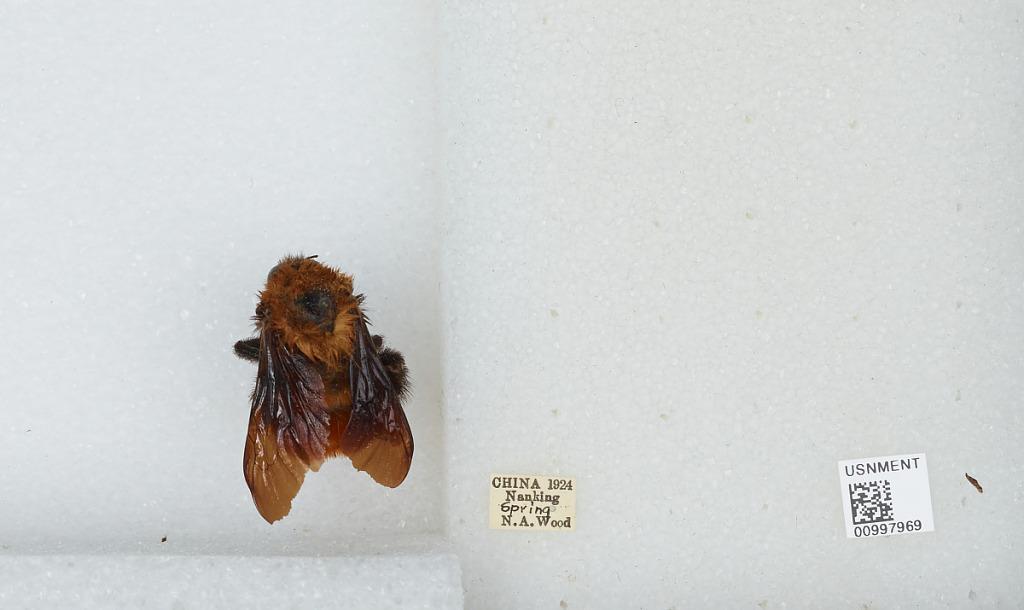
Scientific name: Bombus (Tricornibombus) atripes Smith
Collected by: N. Wood
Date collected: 1924--
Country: China
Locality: Nanjing